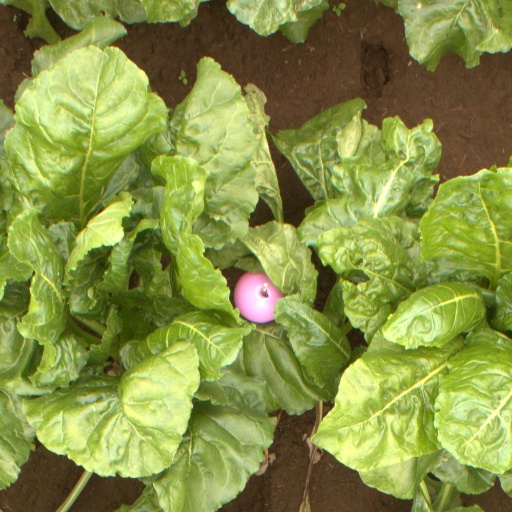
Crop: sugar beet